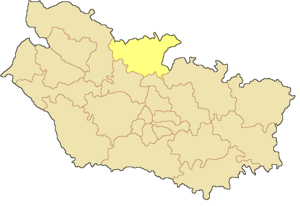
Canton de Doullens dans le département de la Somme Русский: Кантон Дуллан в составе департамента Сомма